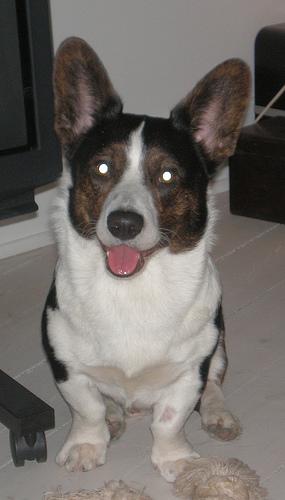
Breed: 2909-n000116-Cardigan